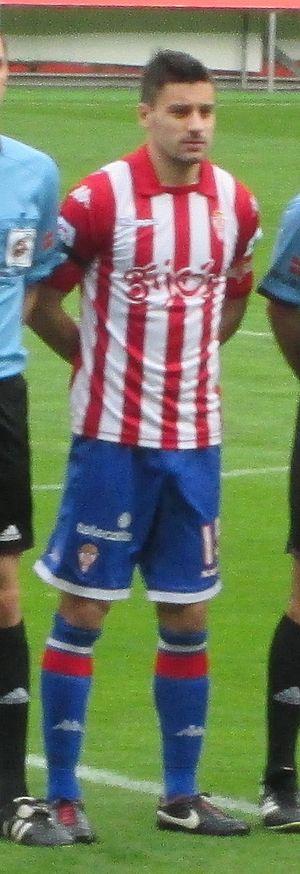
Roberto Canella Suárez, né le 7 février 1988 à Laviana, est un footballeur espagnol qui évolue au poste d'arrière gauche au CD Lugo.